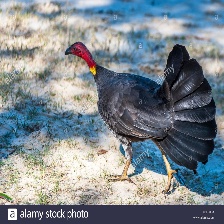
Species: BUSH TURKEY
Scientific name: ALECTURA LATHAMI